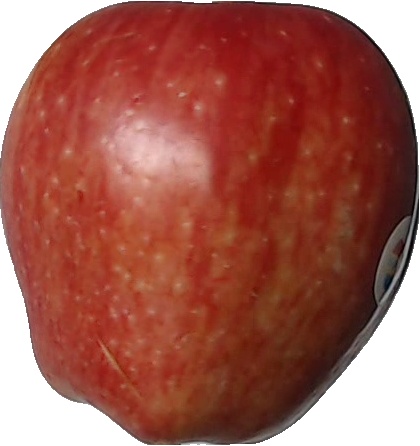
Label: apple_red_1